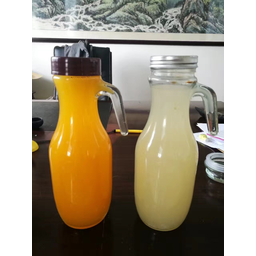
Label: bottles